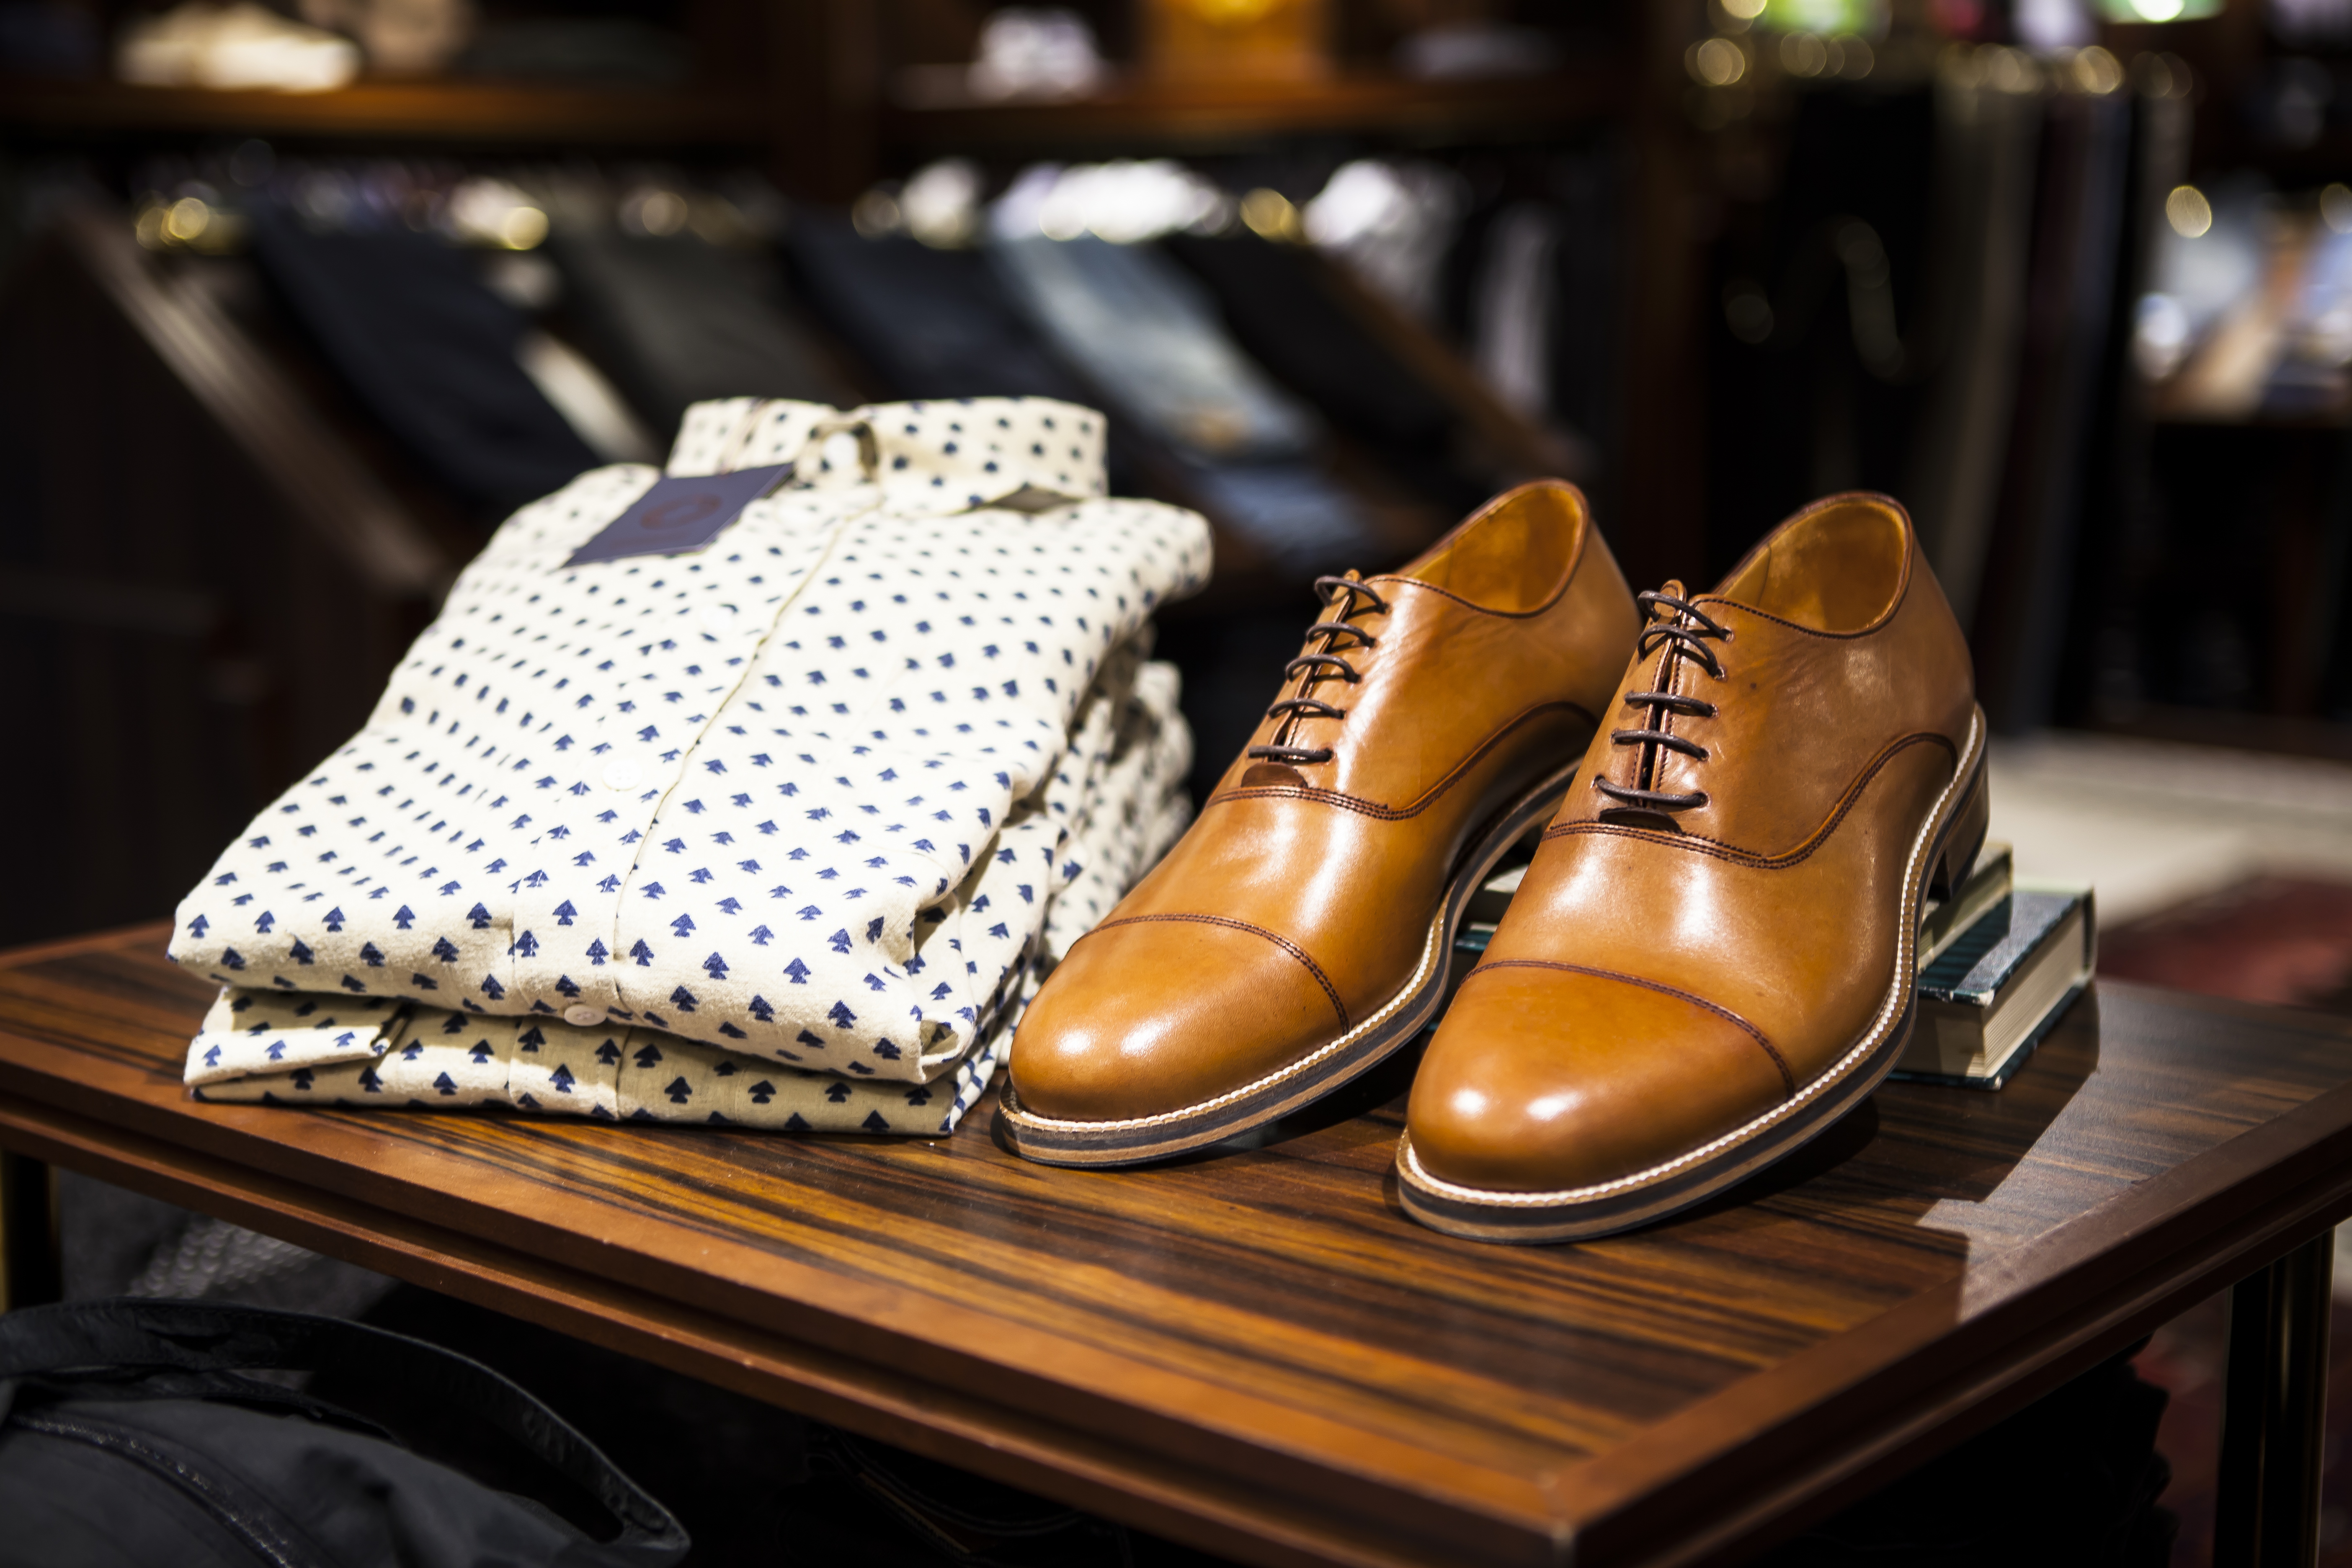
footwear, shoe, brown, Dress shoe, tan, oxford shoe, sneakers, still life, still life photography, hiking boot, athletic shoe, shoe store, boot, fashion accessory, leather, brand